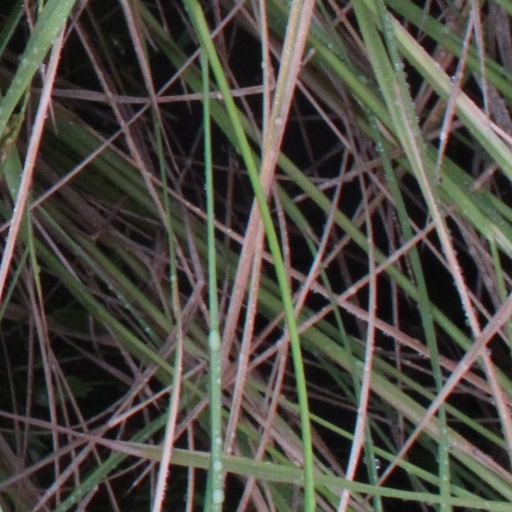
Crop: rice